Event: Typhoon Ruby
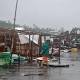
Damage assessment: damage